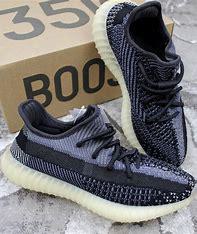
Brand: Adidas
Model: Yeezy Boost 350